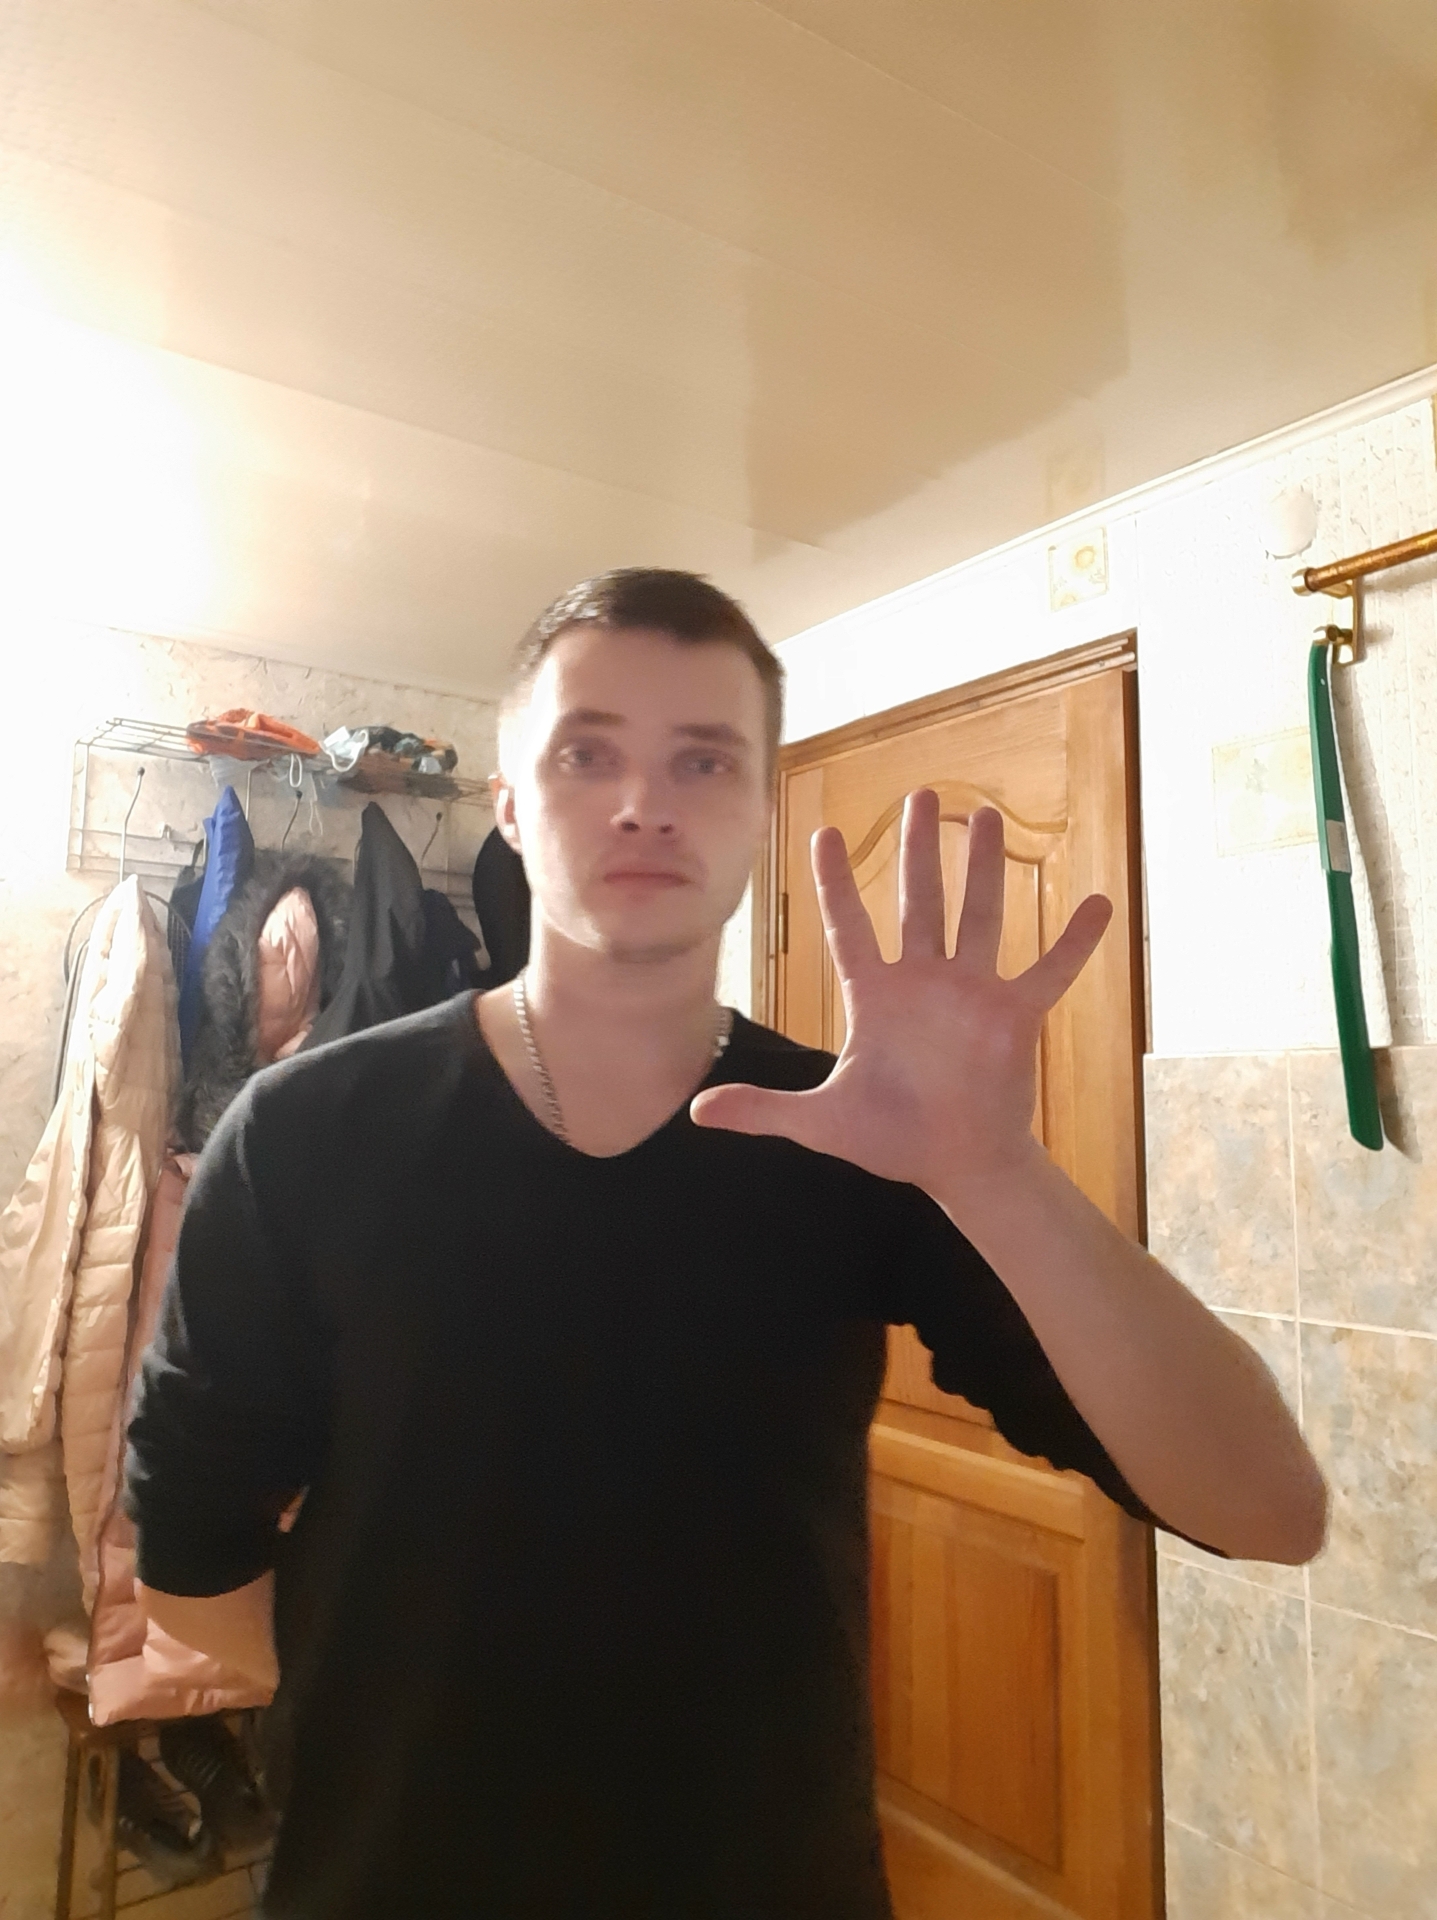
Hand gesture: palm